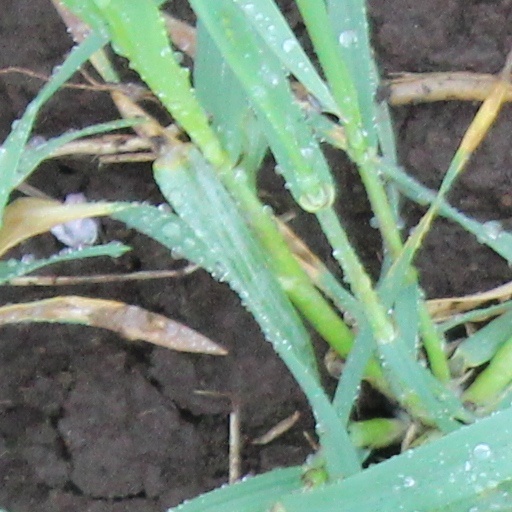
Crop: wheat